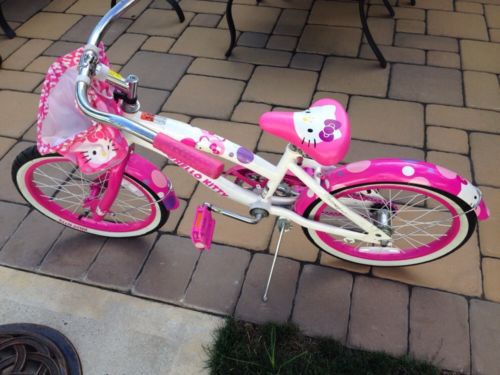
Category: bicycle